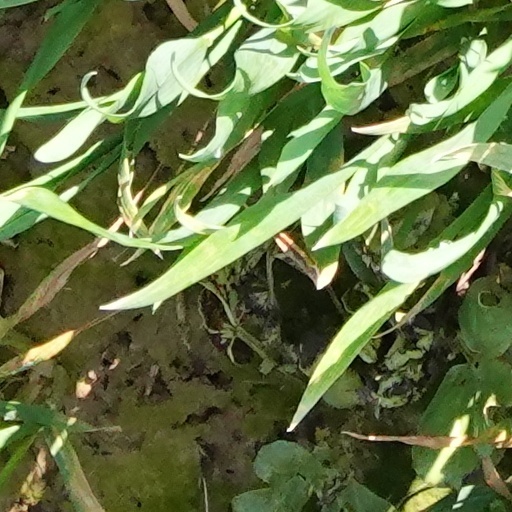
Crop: wheat